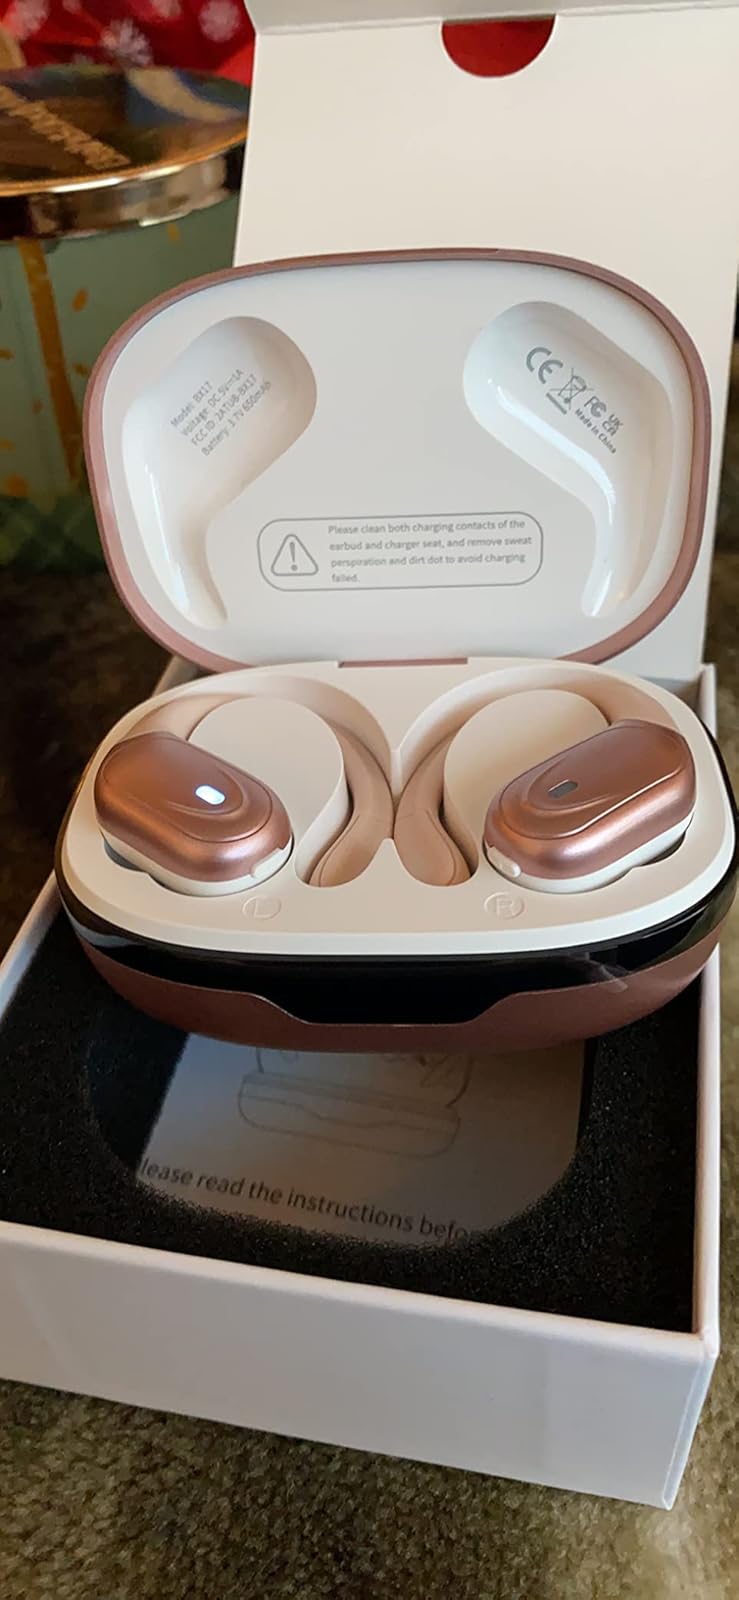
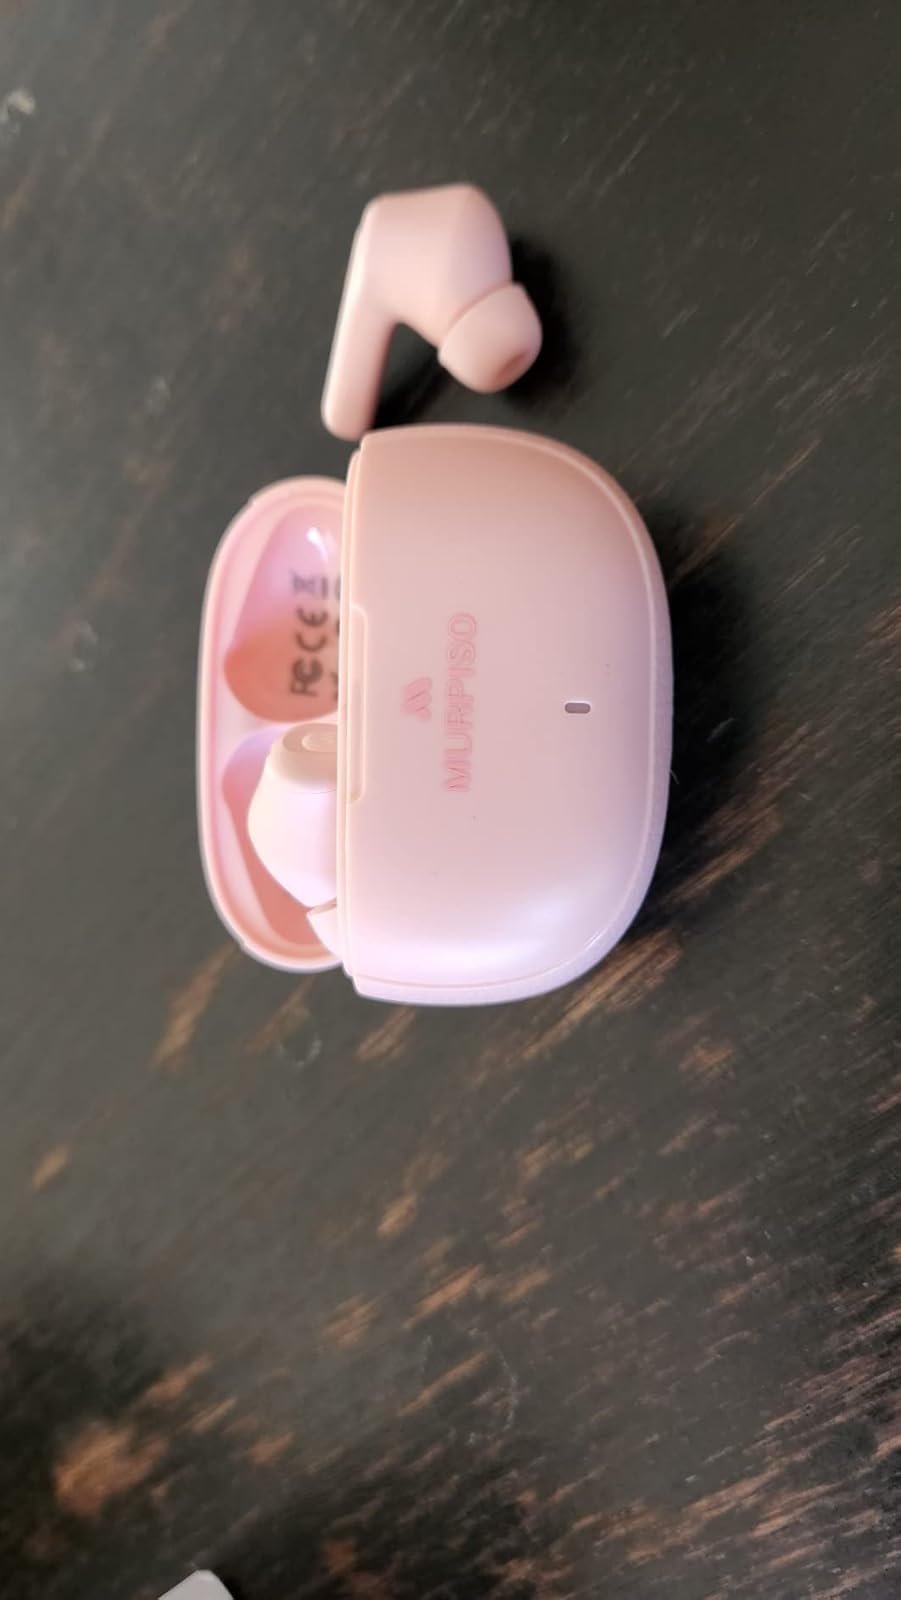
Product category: earbuds
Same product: no